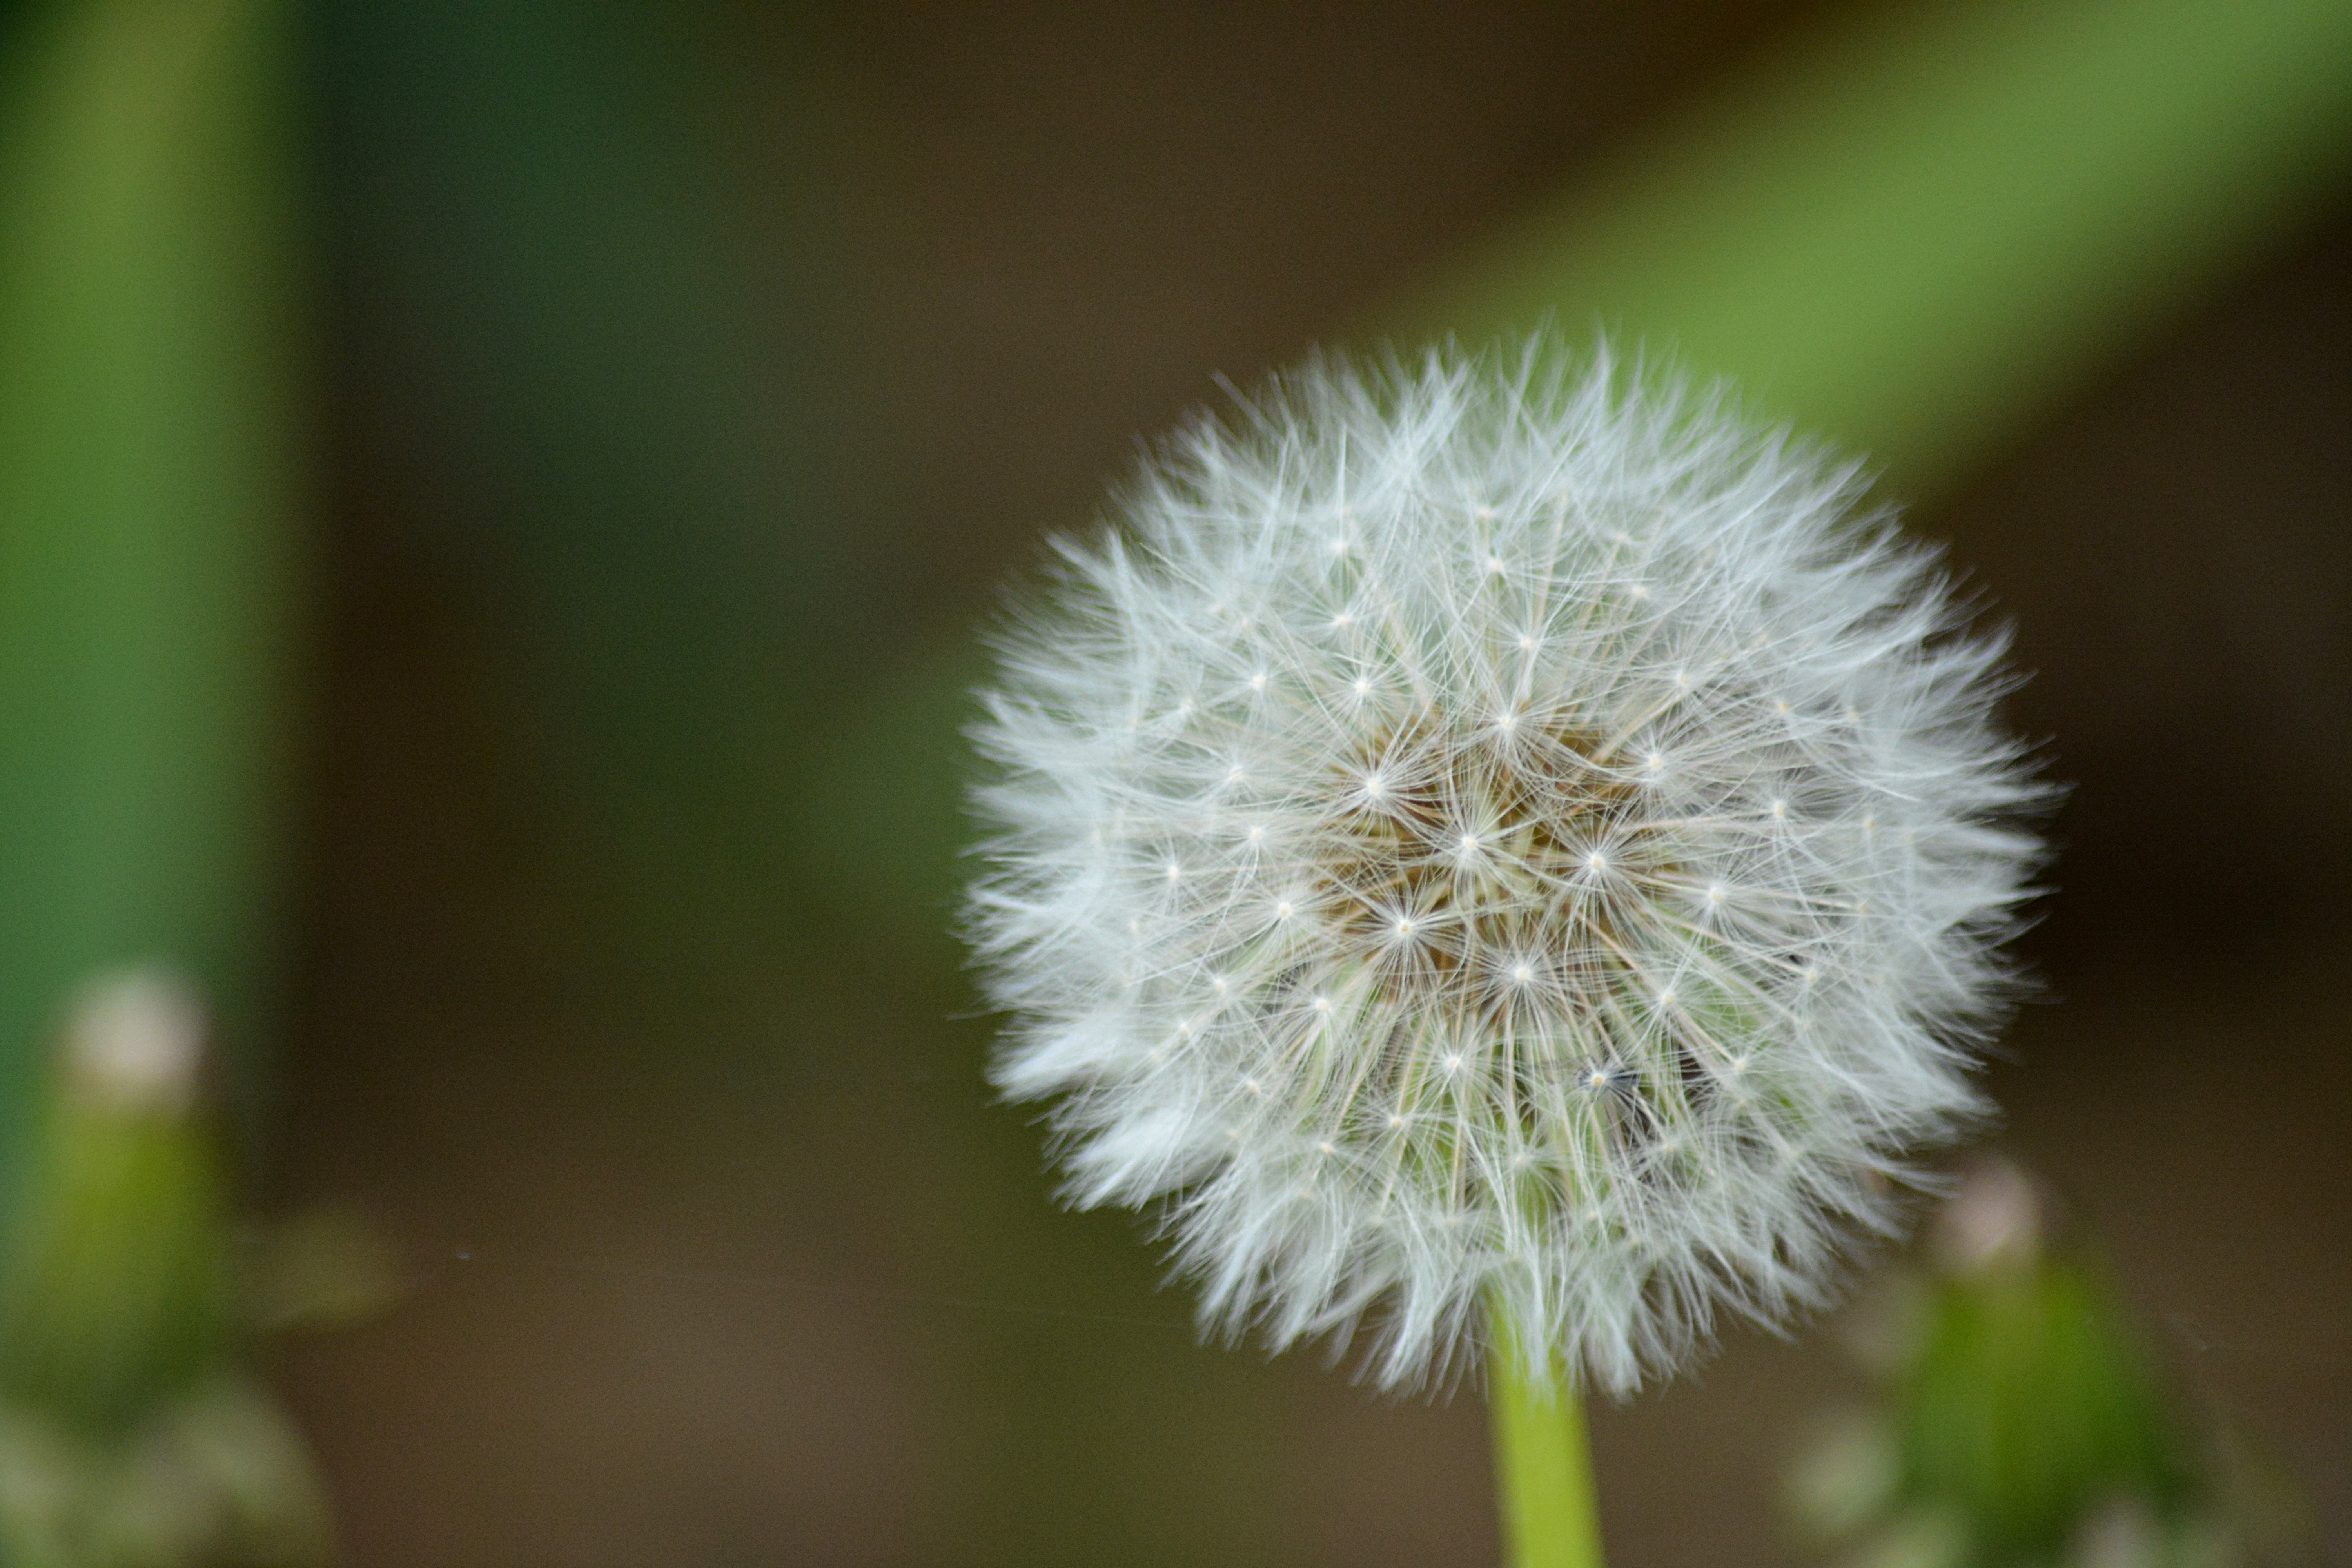
flower, dandelion, plant, crassocephalum, flowering plant, close up, spring, pollen, grass, plant stem, macro photography, photography, sow thistles, wildflower, daisy family, asterales